Molly Marples

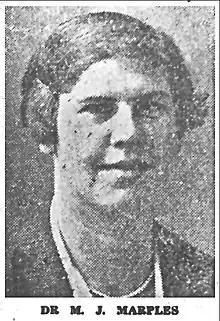
Dr Mary (Molly) Marples née Ransford. Otago Daily Times 13/05/1949

Mary (Molly) Joyce Marples (née Ransford; 1908 - 1998) was a microbial ecologist/medical mycologist who spent most of her career conducting research and teaching at the University of Otago in New Zealand from her appointment in 1946 until her retirement in 1967. She is noted as an early proponent of the theory that skin provides an ecosystem that supports a diversity of microorganisms.